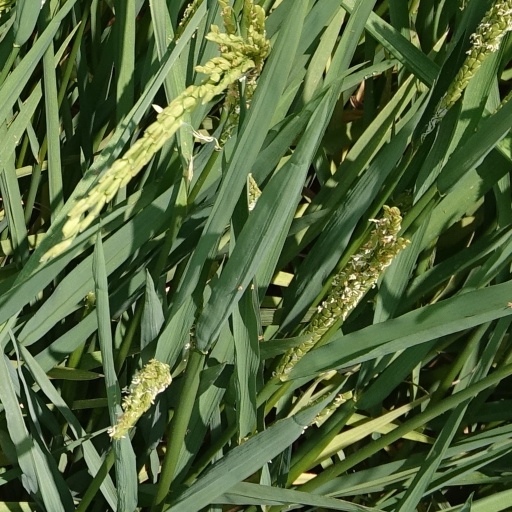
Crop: rice